Tyrone Poole

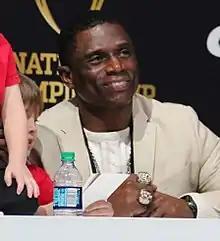
Poole in 2018

Tyrone Poole (born February 3, 1972) is an American former professional football player who played 13 seasons as a cornerback in the National Football League (NFL). He played college football for the Fort Valley State Wildcats. He was selected by the Carolina Panthers 22nd overall of the 1995 NFL draft.